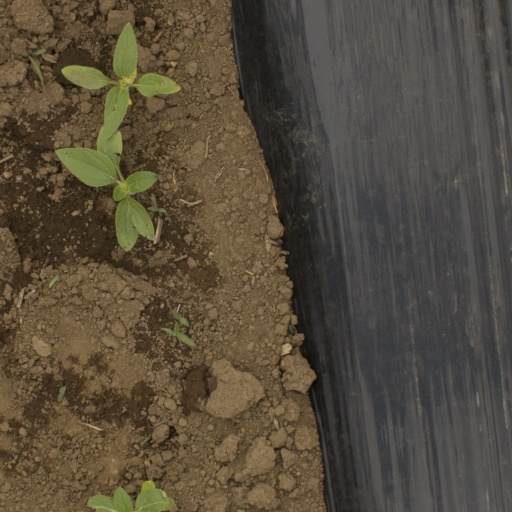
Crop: Jerusalem artichoke